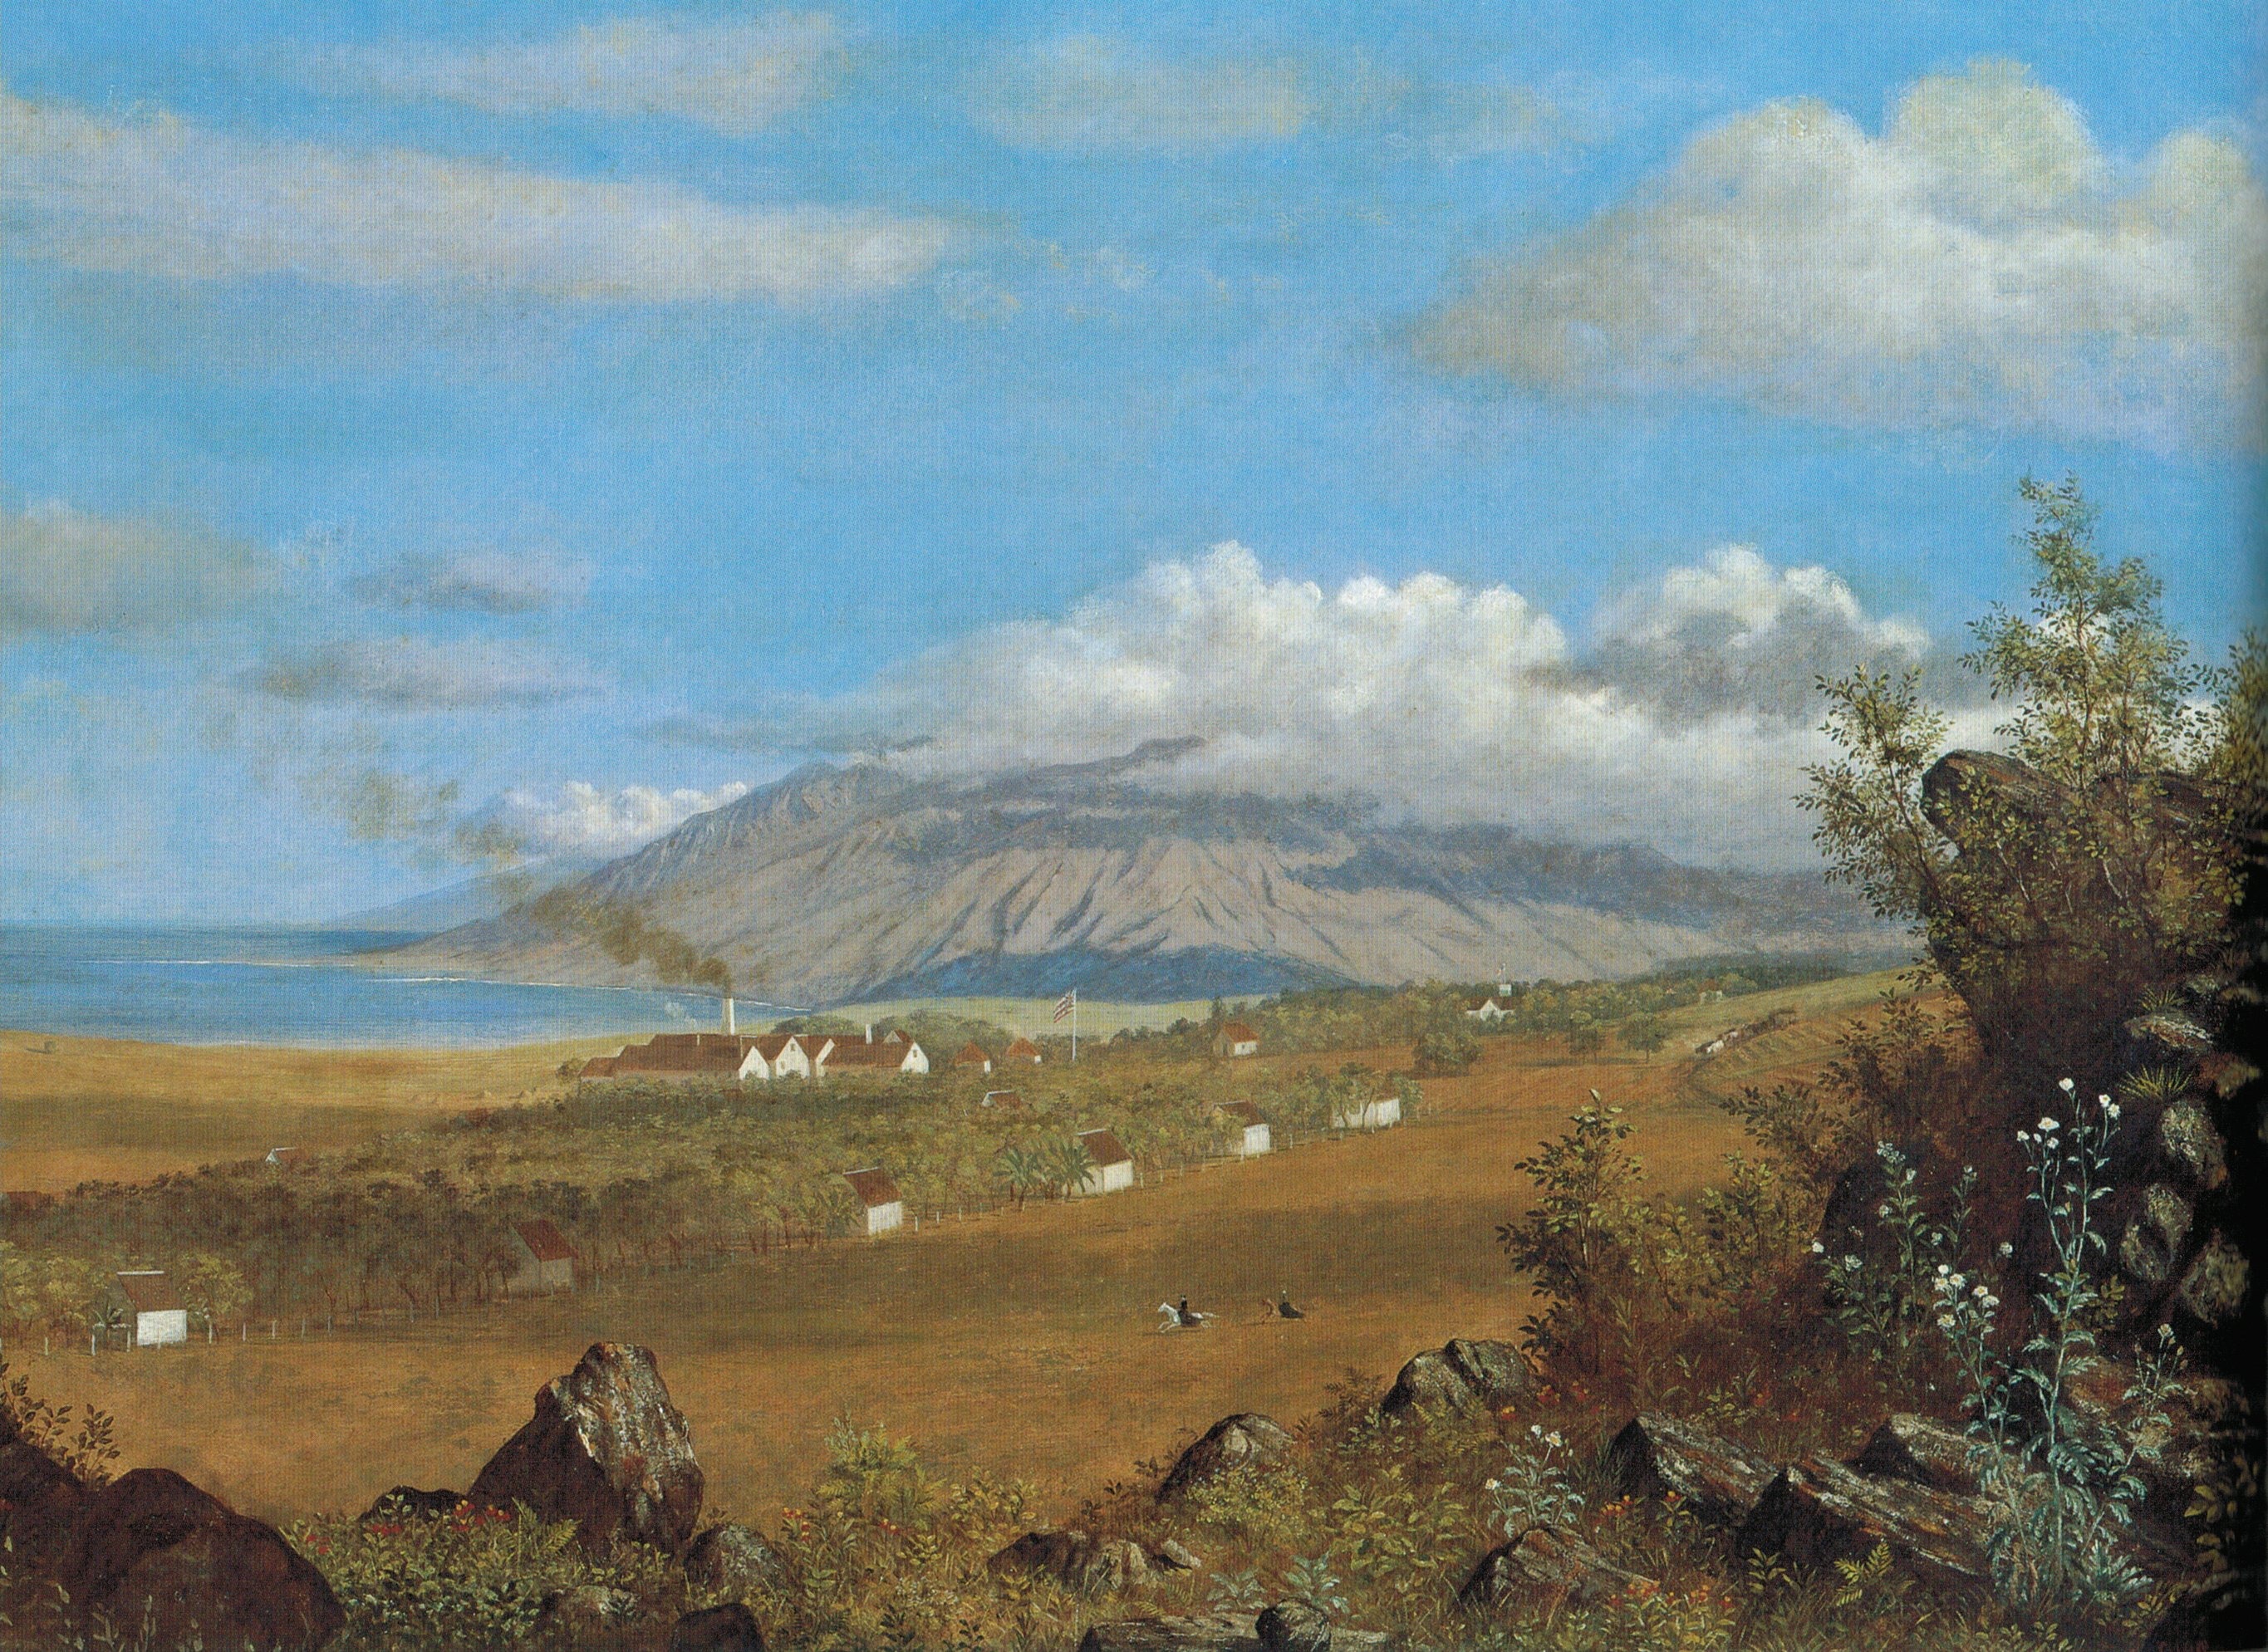
landscape, nature, wilderness, mountain, cloud, sky, prairie, countryside, hill, valley, country, scenic, artistic, plain, painting, trees, horses, outside, art, clouds, mountains, homes, houses, plateau, riders, steppe, rural area, artistry, oil on canvas, geographical feature, mountainous landforms, enoch perry jr